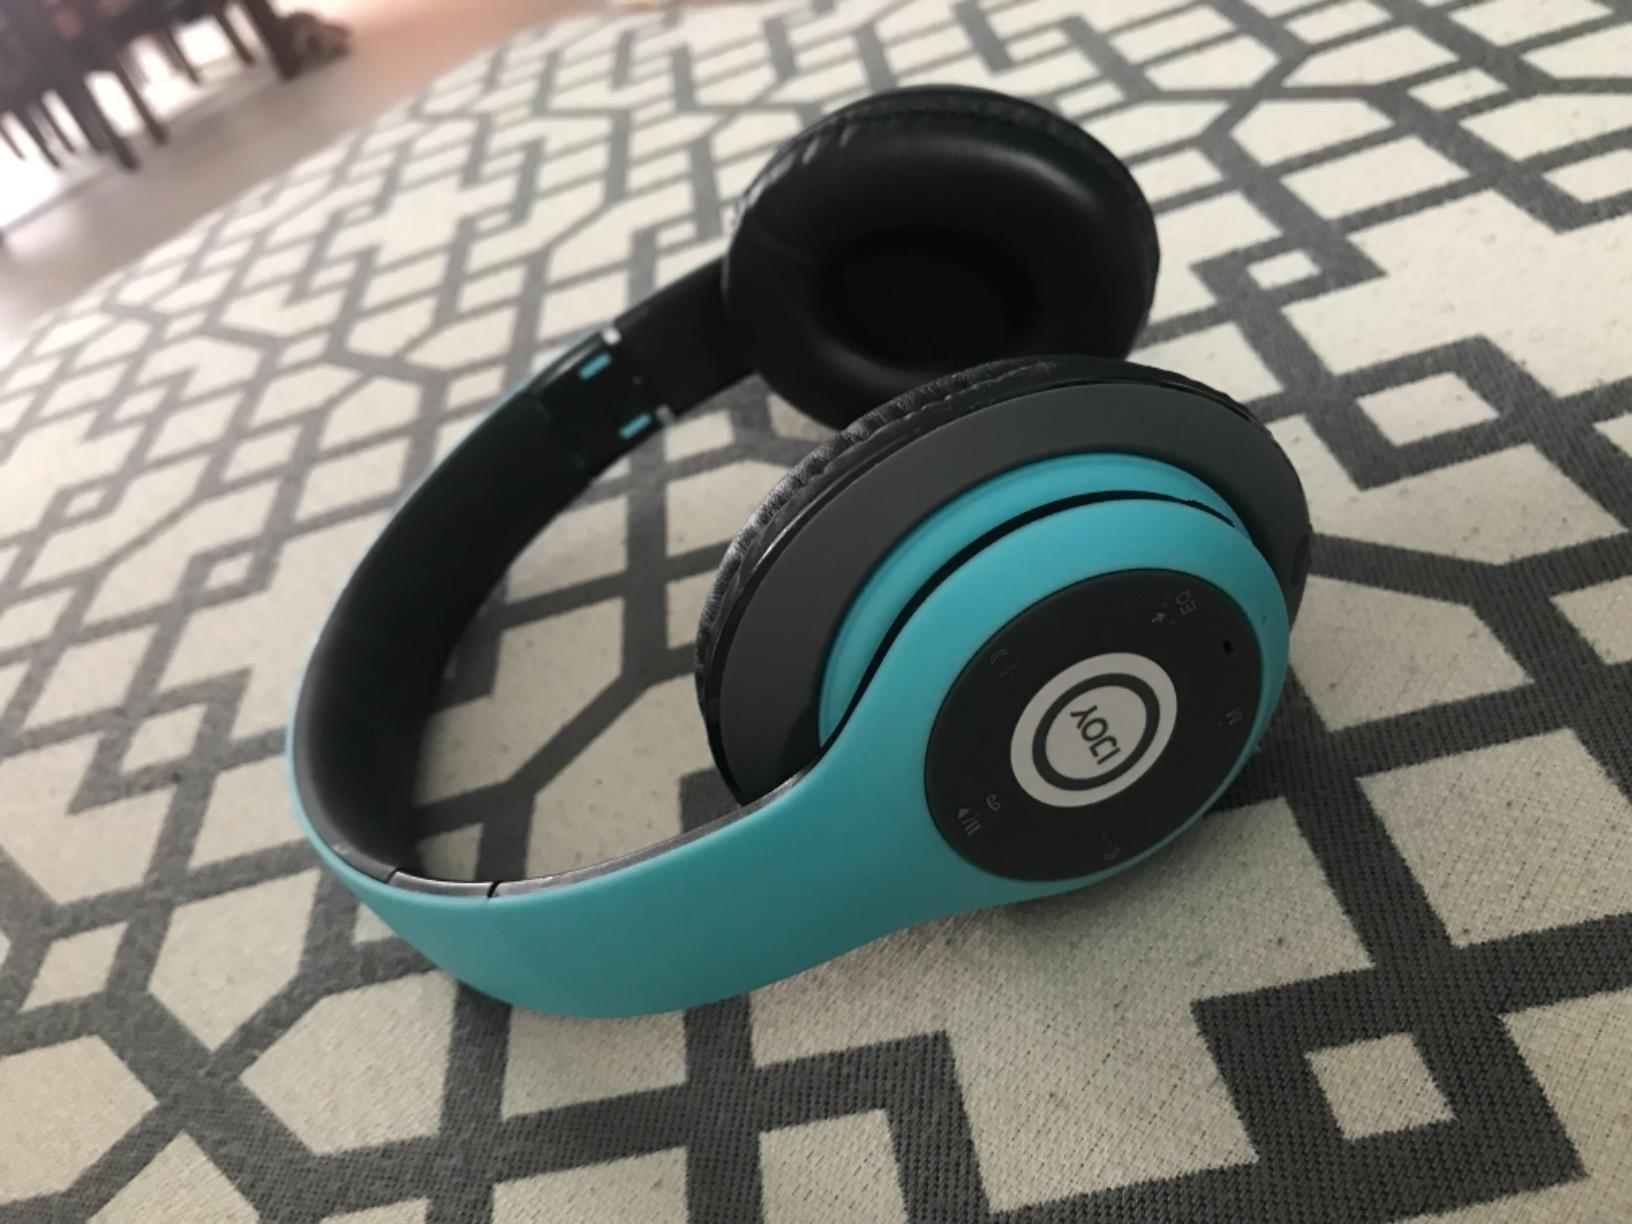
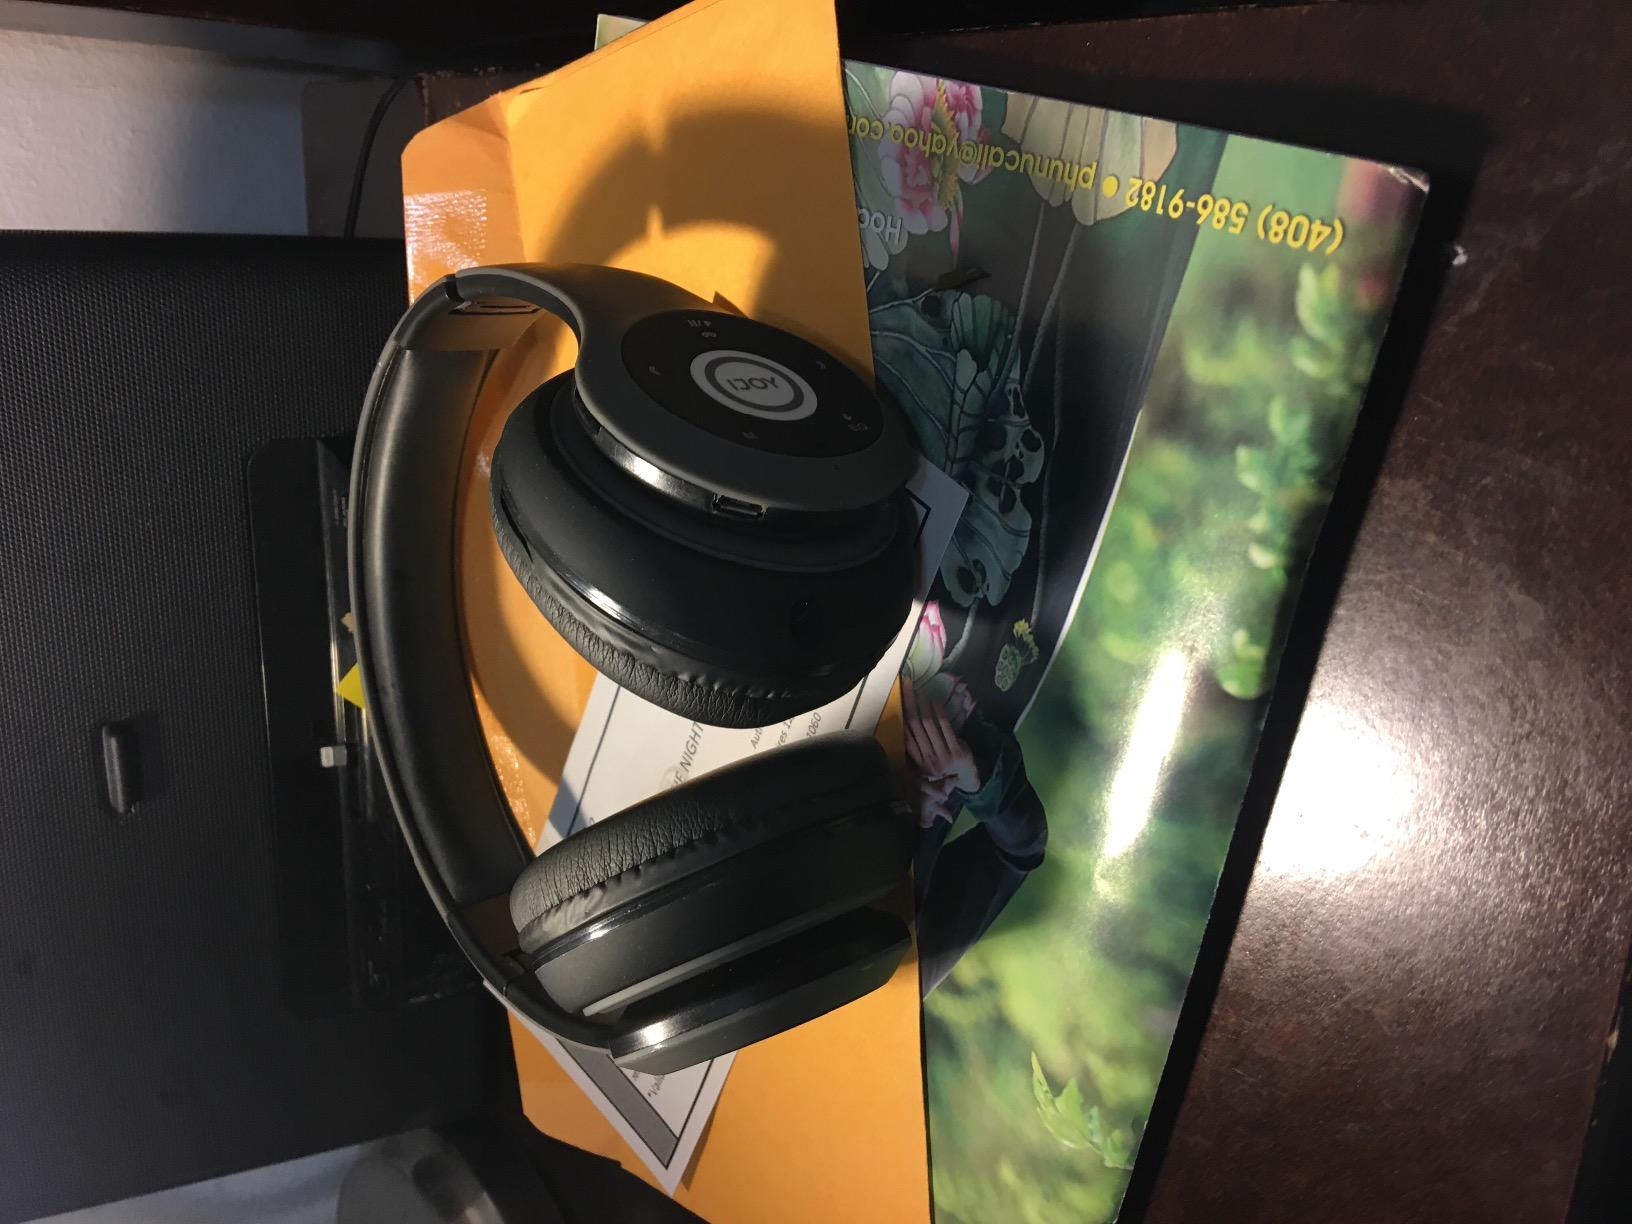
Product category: headphones
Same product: no